Orson Rehearsed

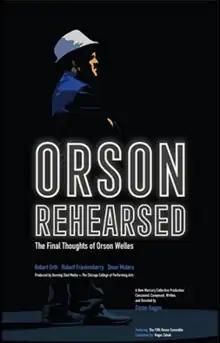

Orson Rehearsed is a 2021 American independent film by Daron Hagen about Orson Welles which combines elements of opera film, documentary film, and Surrealist cinema. The narrative follows a 2018 staged production of Hagen's eleventh opera integrating extensive pre-shot films and electro-acoustic tracks in which, poised in the bardo between life and death on the night of his demise, Welles takes stock of his life. Directed by Hagen based on his own screenplay and musical score, the film was produced by Burning Sled Media and the Chicago College of Performing Arts. It stars Robert Orth, Robert Frankenberry, and Omar Mulero as Welles, and features the Fifth House Ensemble.